Moerbeke Sugar Factory

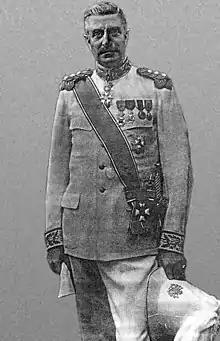
Maurice Auguste Lippens (1875 – 1956)

In 1929 the Suikerfabrieken van Vlaanderen / Sucreries de Flandres was formed by a merger of: the Sucrerie et Raffinerie de Moerbeke-Waes; the Sucrerie Frantz Wittouck in Selzate; and the Sucrerie de l'Espérance in Snaaskerke.